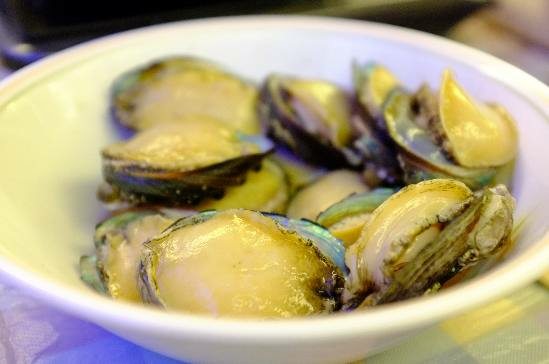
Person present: No